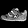
Label: Sneaker